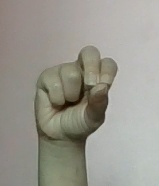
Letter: gaaf